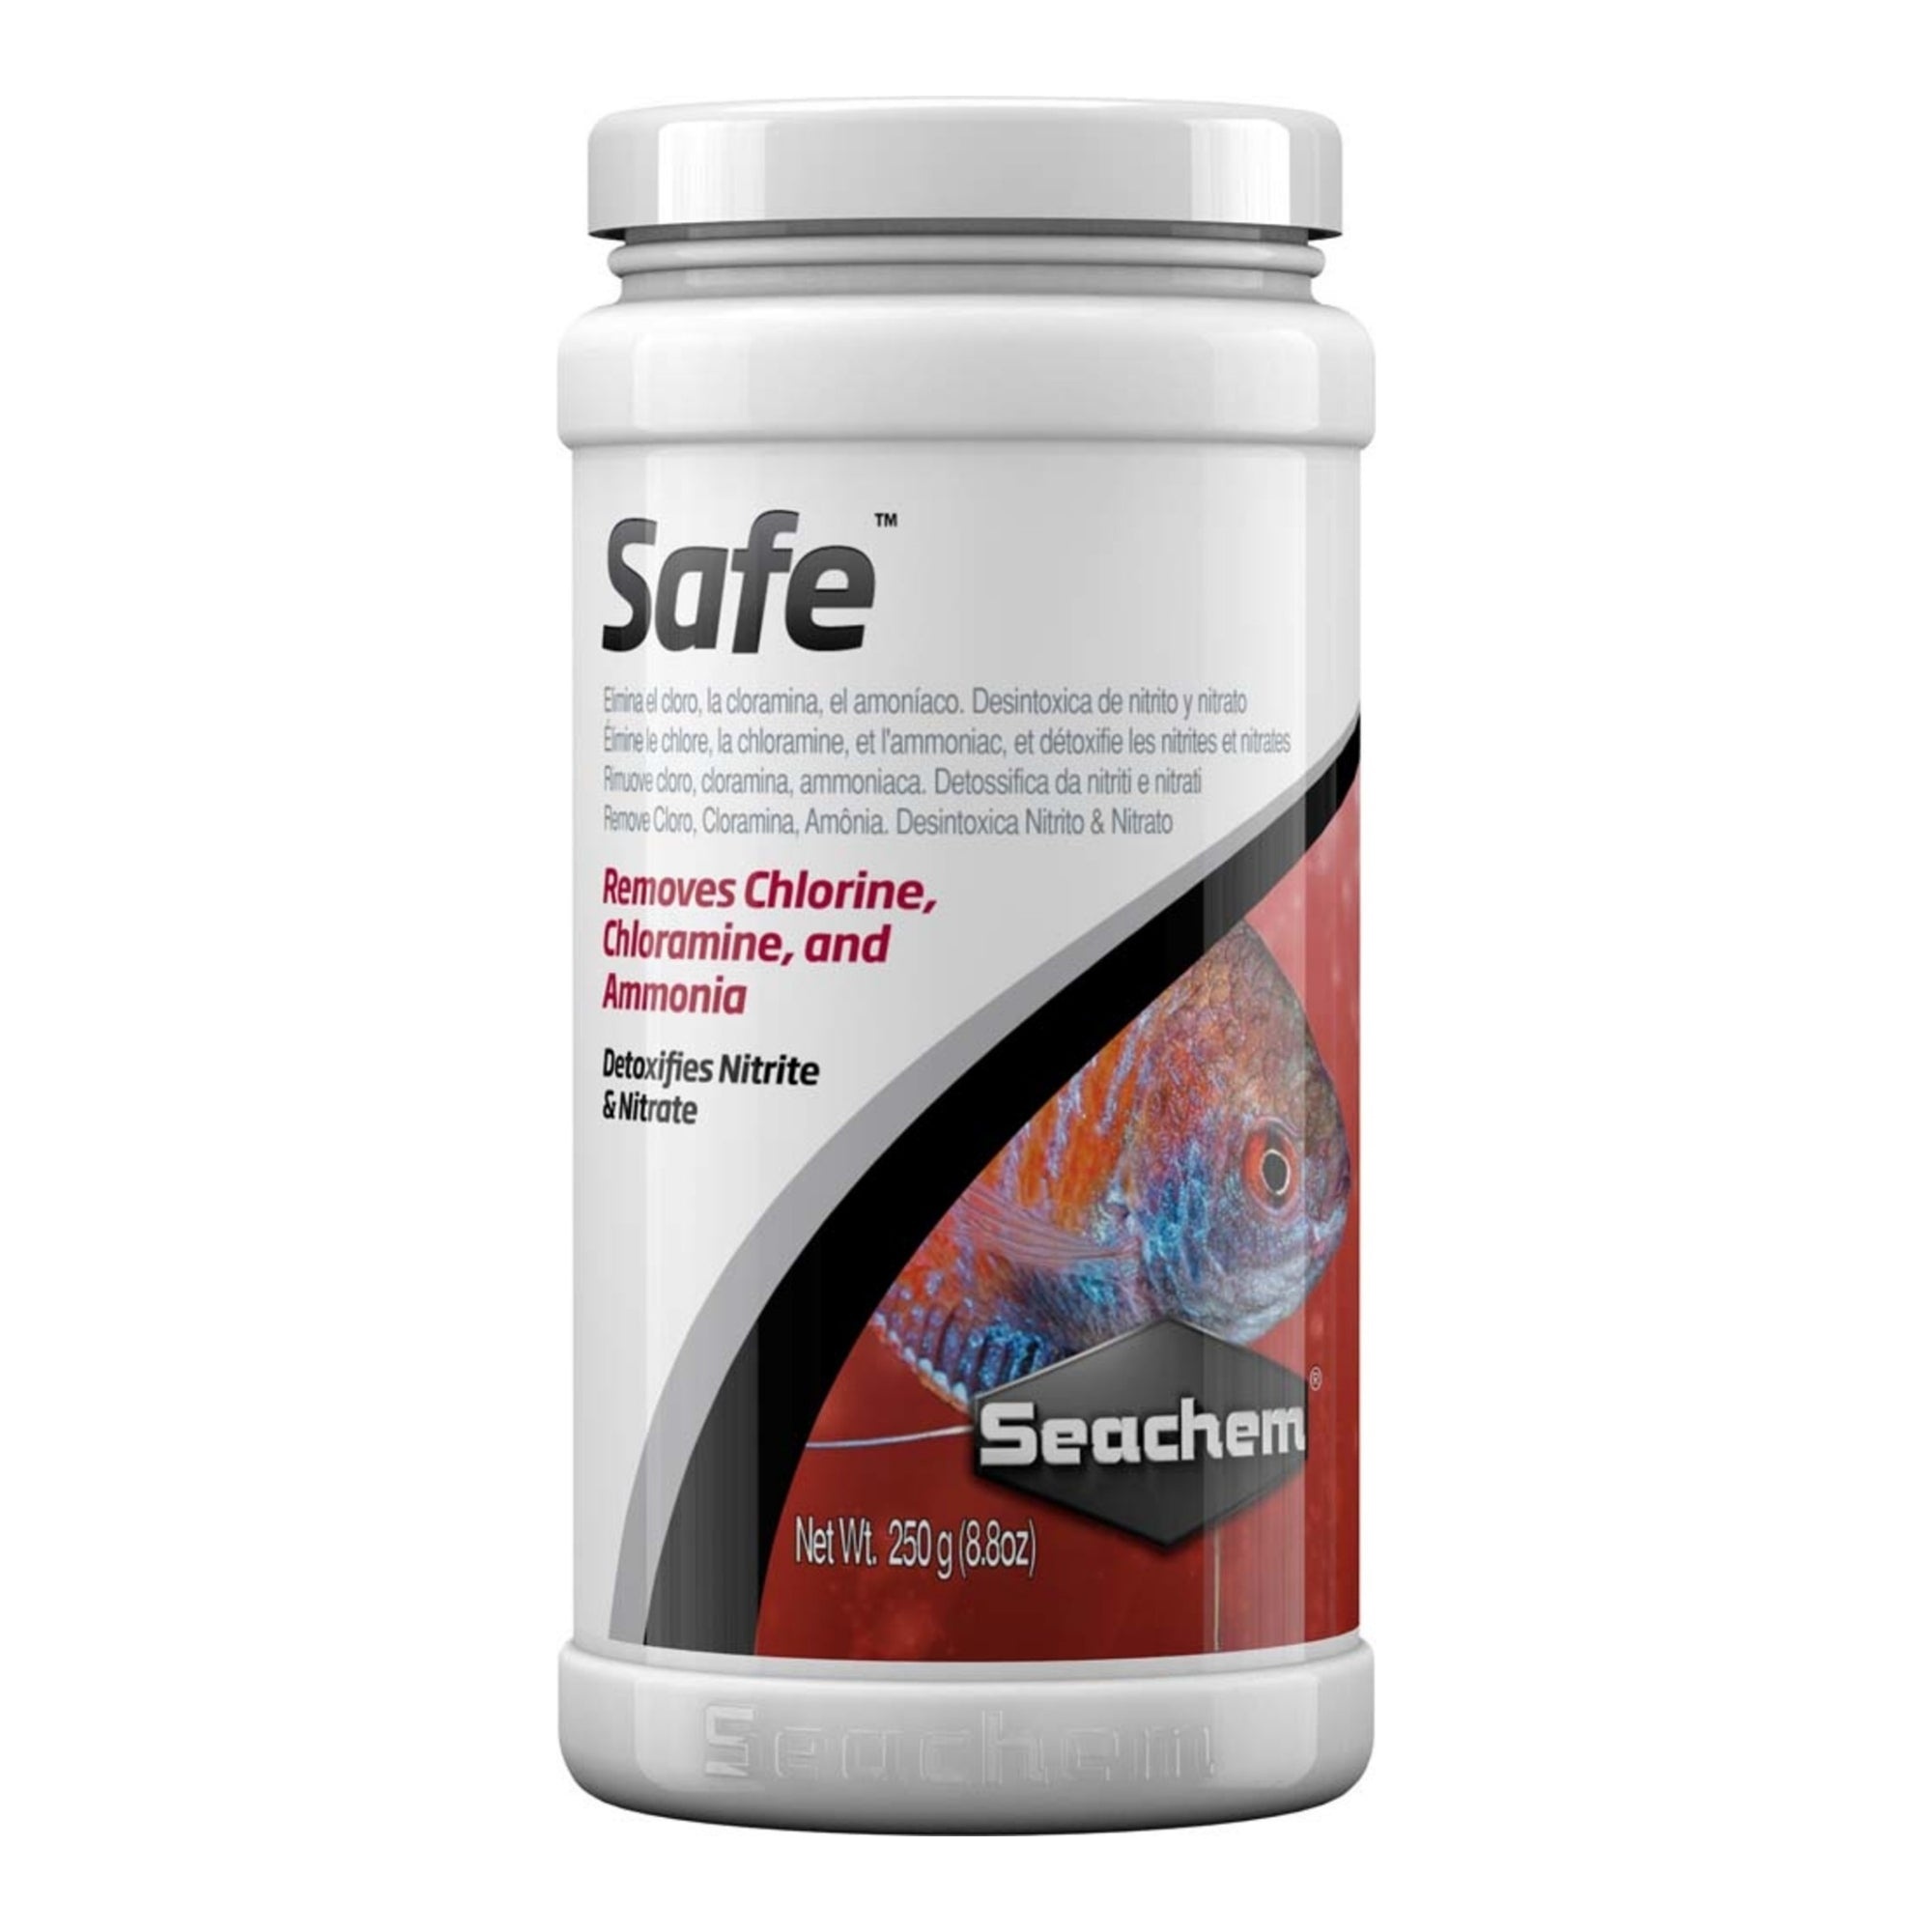
Seachem Laboratories Safe Ammonia Detoxifier 1ea/8.8 oz.
Safe is the complete and concentrated dry conditioner for both fresh and salt water. Safe removes chlorine, chloramine and ammonia. Safe converts ammonia into a safe, non-toxic form that is readily removed by the tank’s biofilter. Safe may be used during tank cycling to alleviate ammonia/nitrite toxicity. Safe detoxifies nitrite and nitrate, allowing the biofilter to more efficiently remove them. Safe is non-acidic and will not impact pH. Safe will not overactivate skimmers. Use at start-up and whenever adding or replacing water. Sold in Qty of: 1
Brand: Seachem Laboratories
Category: Animals & Pet Supplies > Pet Supplies > Fish & Aquatic Supplies > Aquarium Water Treatments > Ammonia Removers